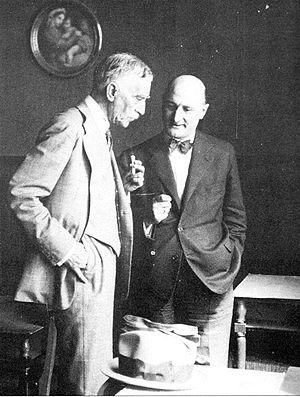
L'indépendantisme catalan ou séparatisme catalan est un courant politique du nationalisme catalan qui revendique une Catalogne indépendante de l'Espagne ainsi que l'instauration d'une République catalane. Se basant sur une revendication du droit à l'autodétermination du peuple catalan, l'indépendantisme catalan défend l'idée que la nation catalane n'atteindra pas sa plénitude culturelle, sociale et économique tant qu'elle fera partie de l'État unitaire qu'est l'Espagne. En revanche, une partie du courant indépendantiste a historiquement défendu la participation d'une Catalogne indépendante à une Espagne qui serait devenue confédérale et plurinationale.